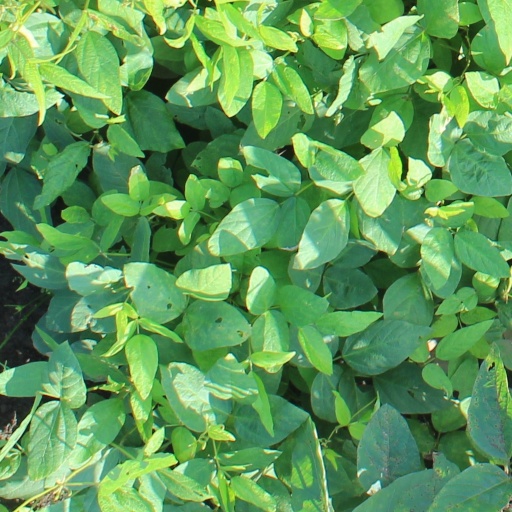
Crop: soybean